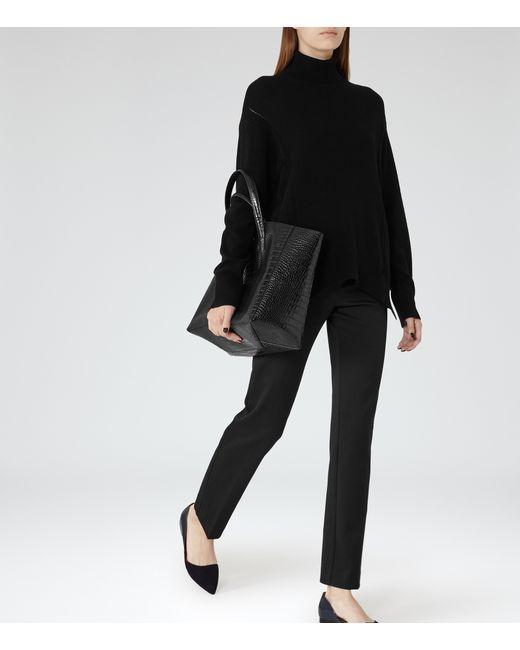
Slim Fit Winterbekleidung schwarzes Oberteil und Hose für Damen